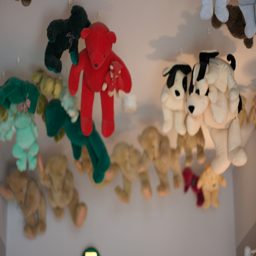
A bunch of teddy bears all around each other.
Multi-colored miniature stuffed bears that appear to float at the ceiling.
The stuffed animals are seperated by sizew and color,
A variety of beanie babies hangs, suspended from the ceiling.
many stuffed animals hanging from the ceiling